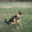
Label: dog